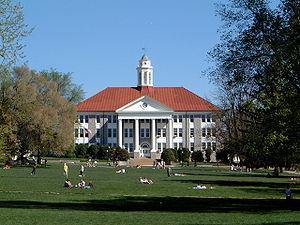
Si l'enseignement secondaire souffre de carences nombreuses, les universités américaines comptent parmi les meilleures du monde. Elles bénéficient de moyens financiers considérables : par exemple, le capital de l'université Harvard est supérieur à 35 milliards de dollars. Dans un pays fédéral comme les États-Unis, le système universitaire est décentralisé et les établissements d'enseignement supérieur sont très autonomes.
Le système éducatif aux États-Unis est décentralisé, la plupart des décisions sur le fonctionnement des écoles, les programmes et sur le financement étant prises par des instances locales : les school boards. Les programmes scolaires sont en général établis par chaque État des États-Unis. Le gouvernement fédéral, via le département de l'Éducation des États-Unis, intervient surtout dans le financement de l’éducation. Les écoles privées élaborent leur programme librement et, dans le système public, seulement 22 États sur 50 établissent une liste de manuels recommandés. Dans la majorité des États, la liberté de choix est totale. Les assemblées législatives de chaque État fédéré établissent un socle minimum commun de connaissances dans les programmes.